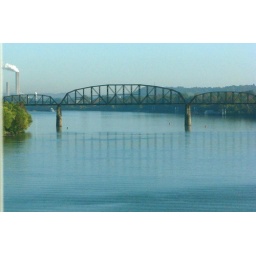
bridge over the ohio river near point pleasant